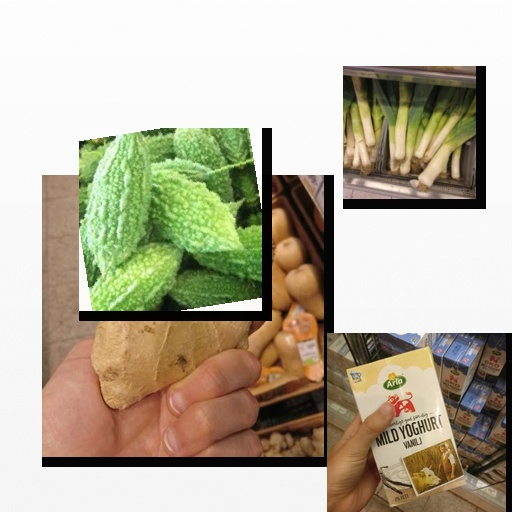
Food items: leek, bitter_gourd, vanilla_yogurt, ginger